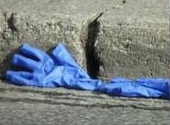
Label: trash